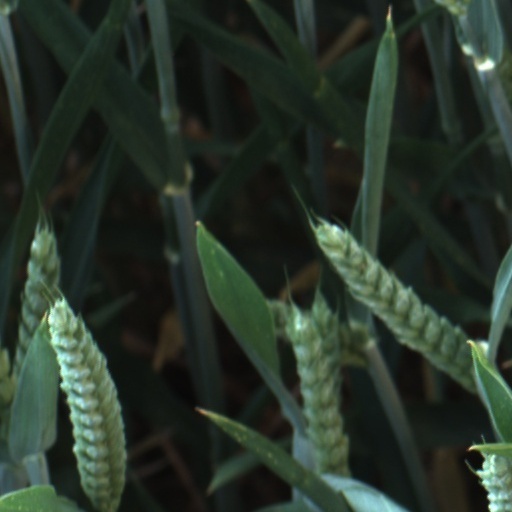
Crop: wheat